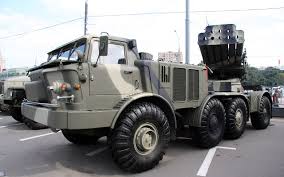
Label: Self Propelled Artillery